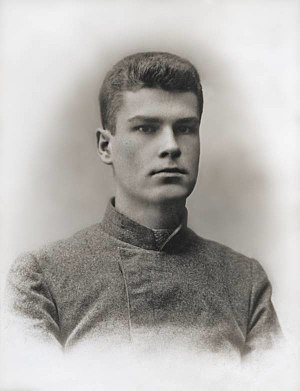
Hviderussere / Religion
Hviderussere er et slavisk folkeslag, der for størstedelen bor i Hviderusland, men med store mindretal i nabolandene Rusland, Ukraine, Polen og Litauen samt spredt ud over det gamle Sovjetunionen.